XPIC

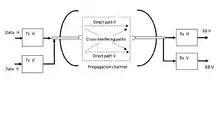
Polarization-Division Communication System

As a practical consequence, at the receiving site the two streams are received with a residual mutual interference. In many practical cases, especially for high-level M-QAM modulations, the communication system cannot tolerate the experienced levels of cross-polarization interference and an improved suppression is necessary. The two received polarizations at the antenna outputs, normally linear horizontal H and vertical V, are routed each to a receiver whose baseband output is further processed by an ad-hoc cross-polarization cancelling scheme, commonly implemented as a digital stage. The XPIC algorithm attains the correct reconstruction of H by summing V to H to cancel any residual interference, and vice versa.